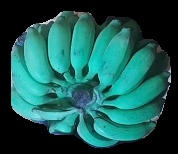
Variety: elakki-bale
Grade: grade3